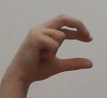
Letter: thal